Bodgate

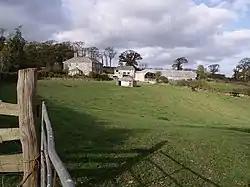
Bodgate in 2007

Bodgate is a farmstead in east Cornwall, England, United Kingdom. It is situated in North Petherwin civil parish about south of North Petherwin village, five miles (8 km) north-west of Launceston. The parish was transferred from Devon to Cornwall in 1966.